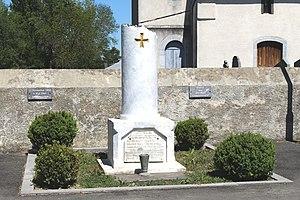
Monument aux morts d'Allier (Hautes-Pyrénées)
Allier est une commune française située dans le département des Hautes-Pyrénées, en région Occitanie.